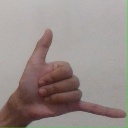
अक्षर: द